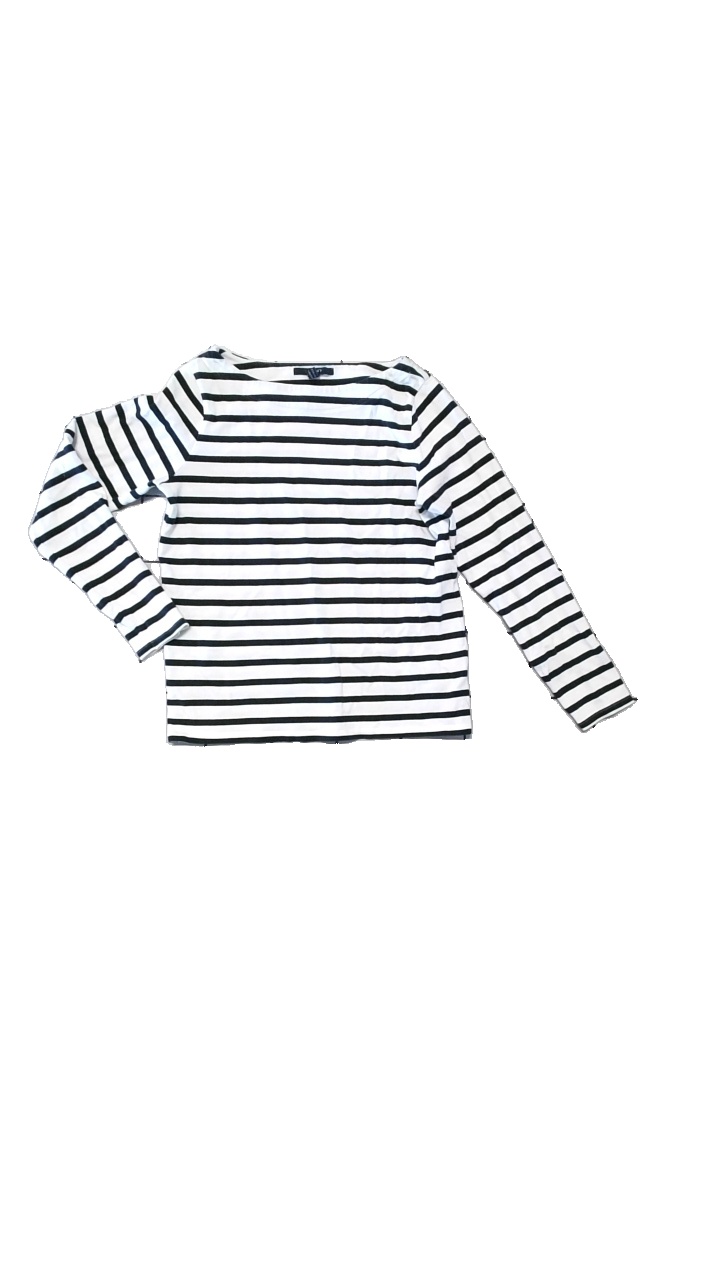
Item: Top (Ladies)
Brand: Gant
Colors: Black, White
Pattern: Striped
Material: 100% Cotton
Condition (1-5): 4
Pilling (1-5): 4
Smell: Minor
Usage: Reuse
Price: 100-150